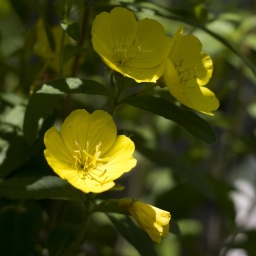
yellow flowers in the backyard 2